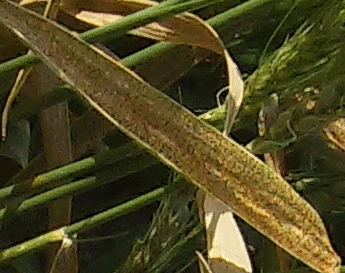
Label: Wheat___Brown_Rust